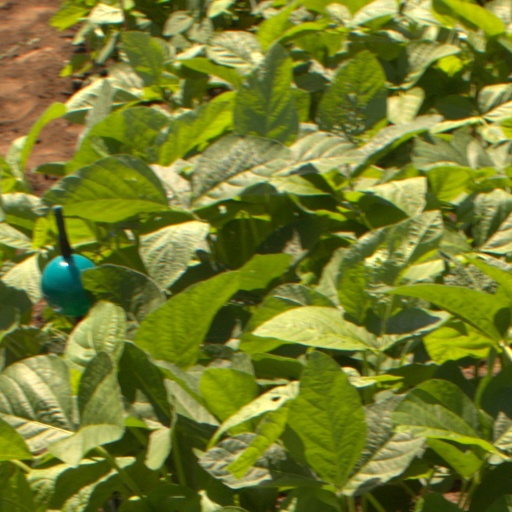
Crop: soybean